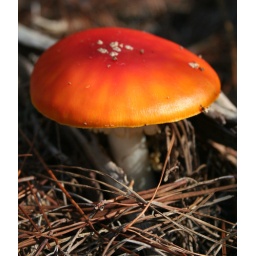
A red Fly Agaric (&lt;i&gt;Amanita muscaria&lt;/i&gt;), growing in a pine forest at Bright. N.E. Victoria.